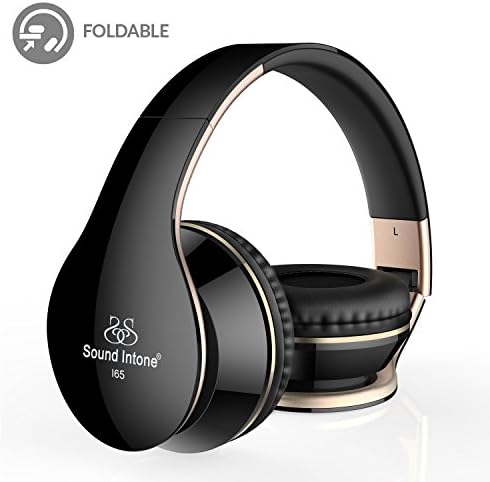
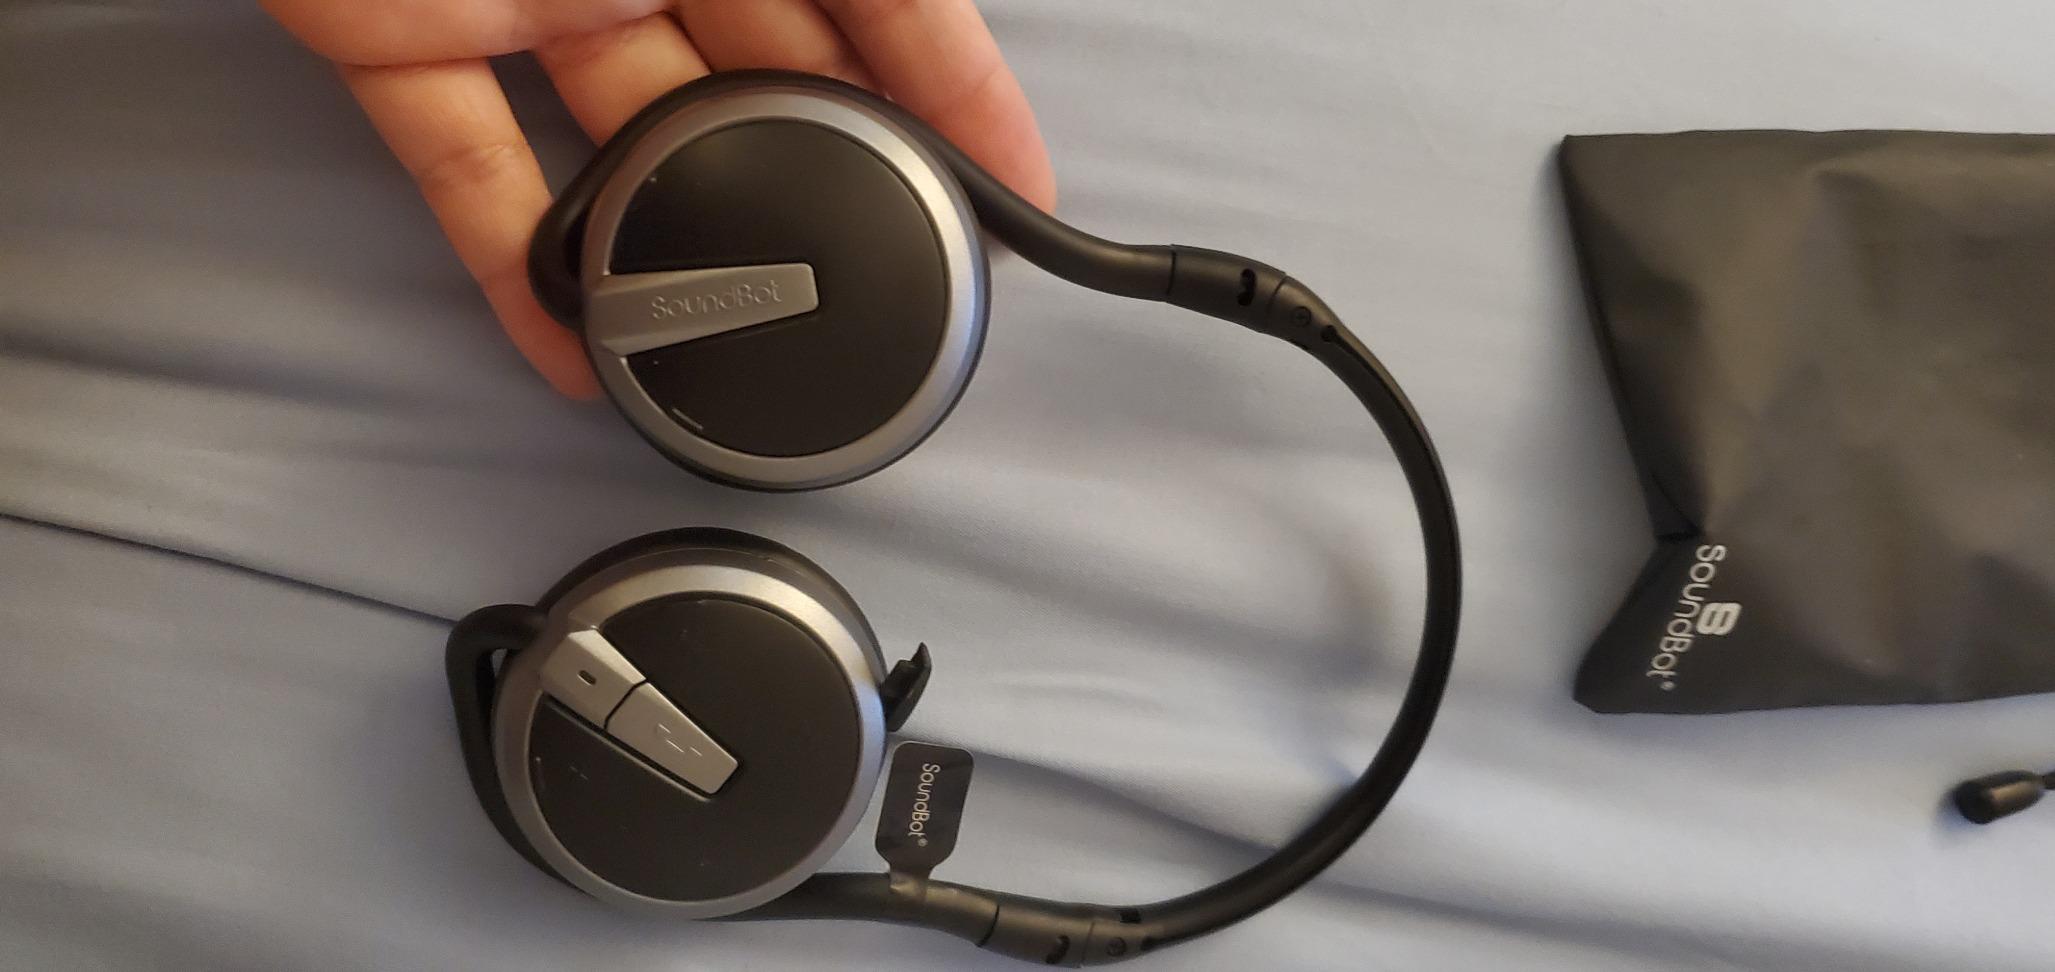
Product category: headphones
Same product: no